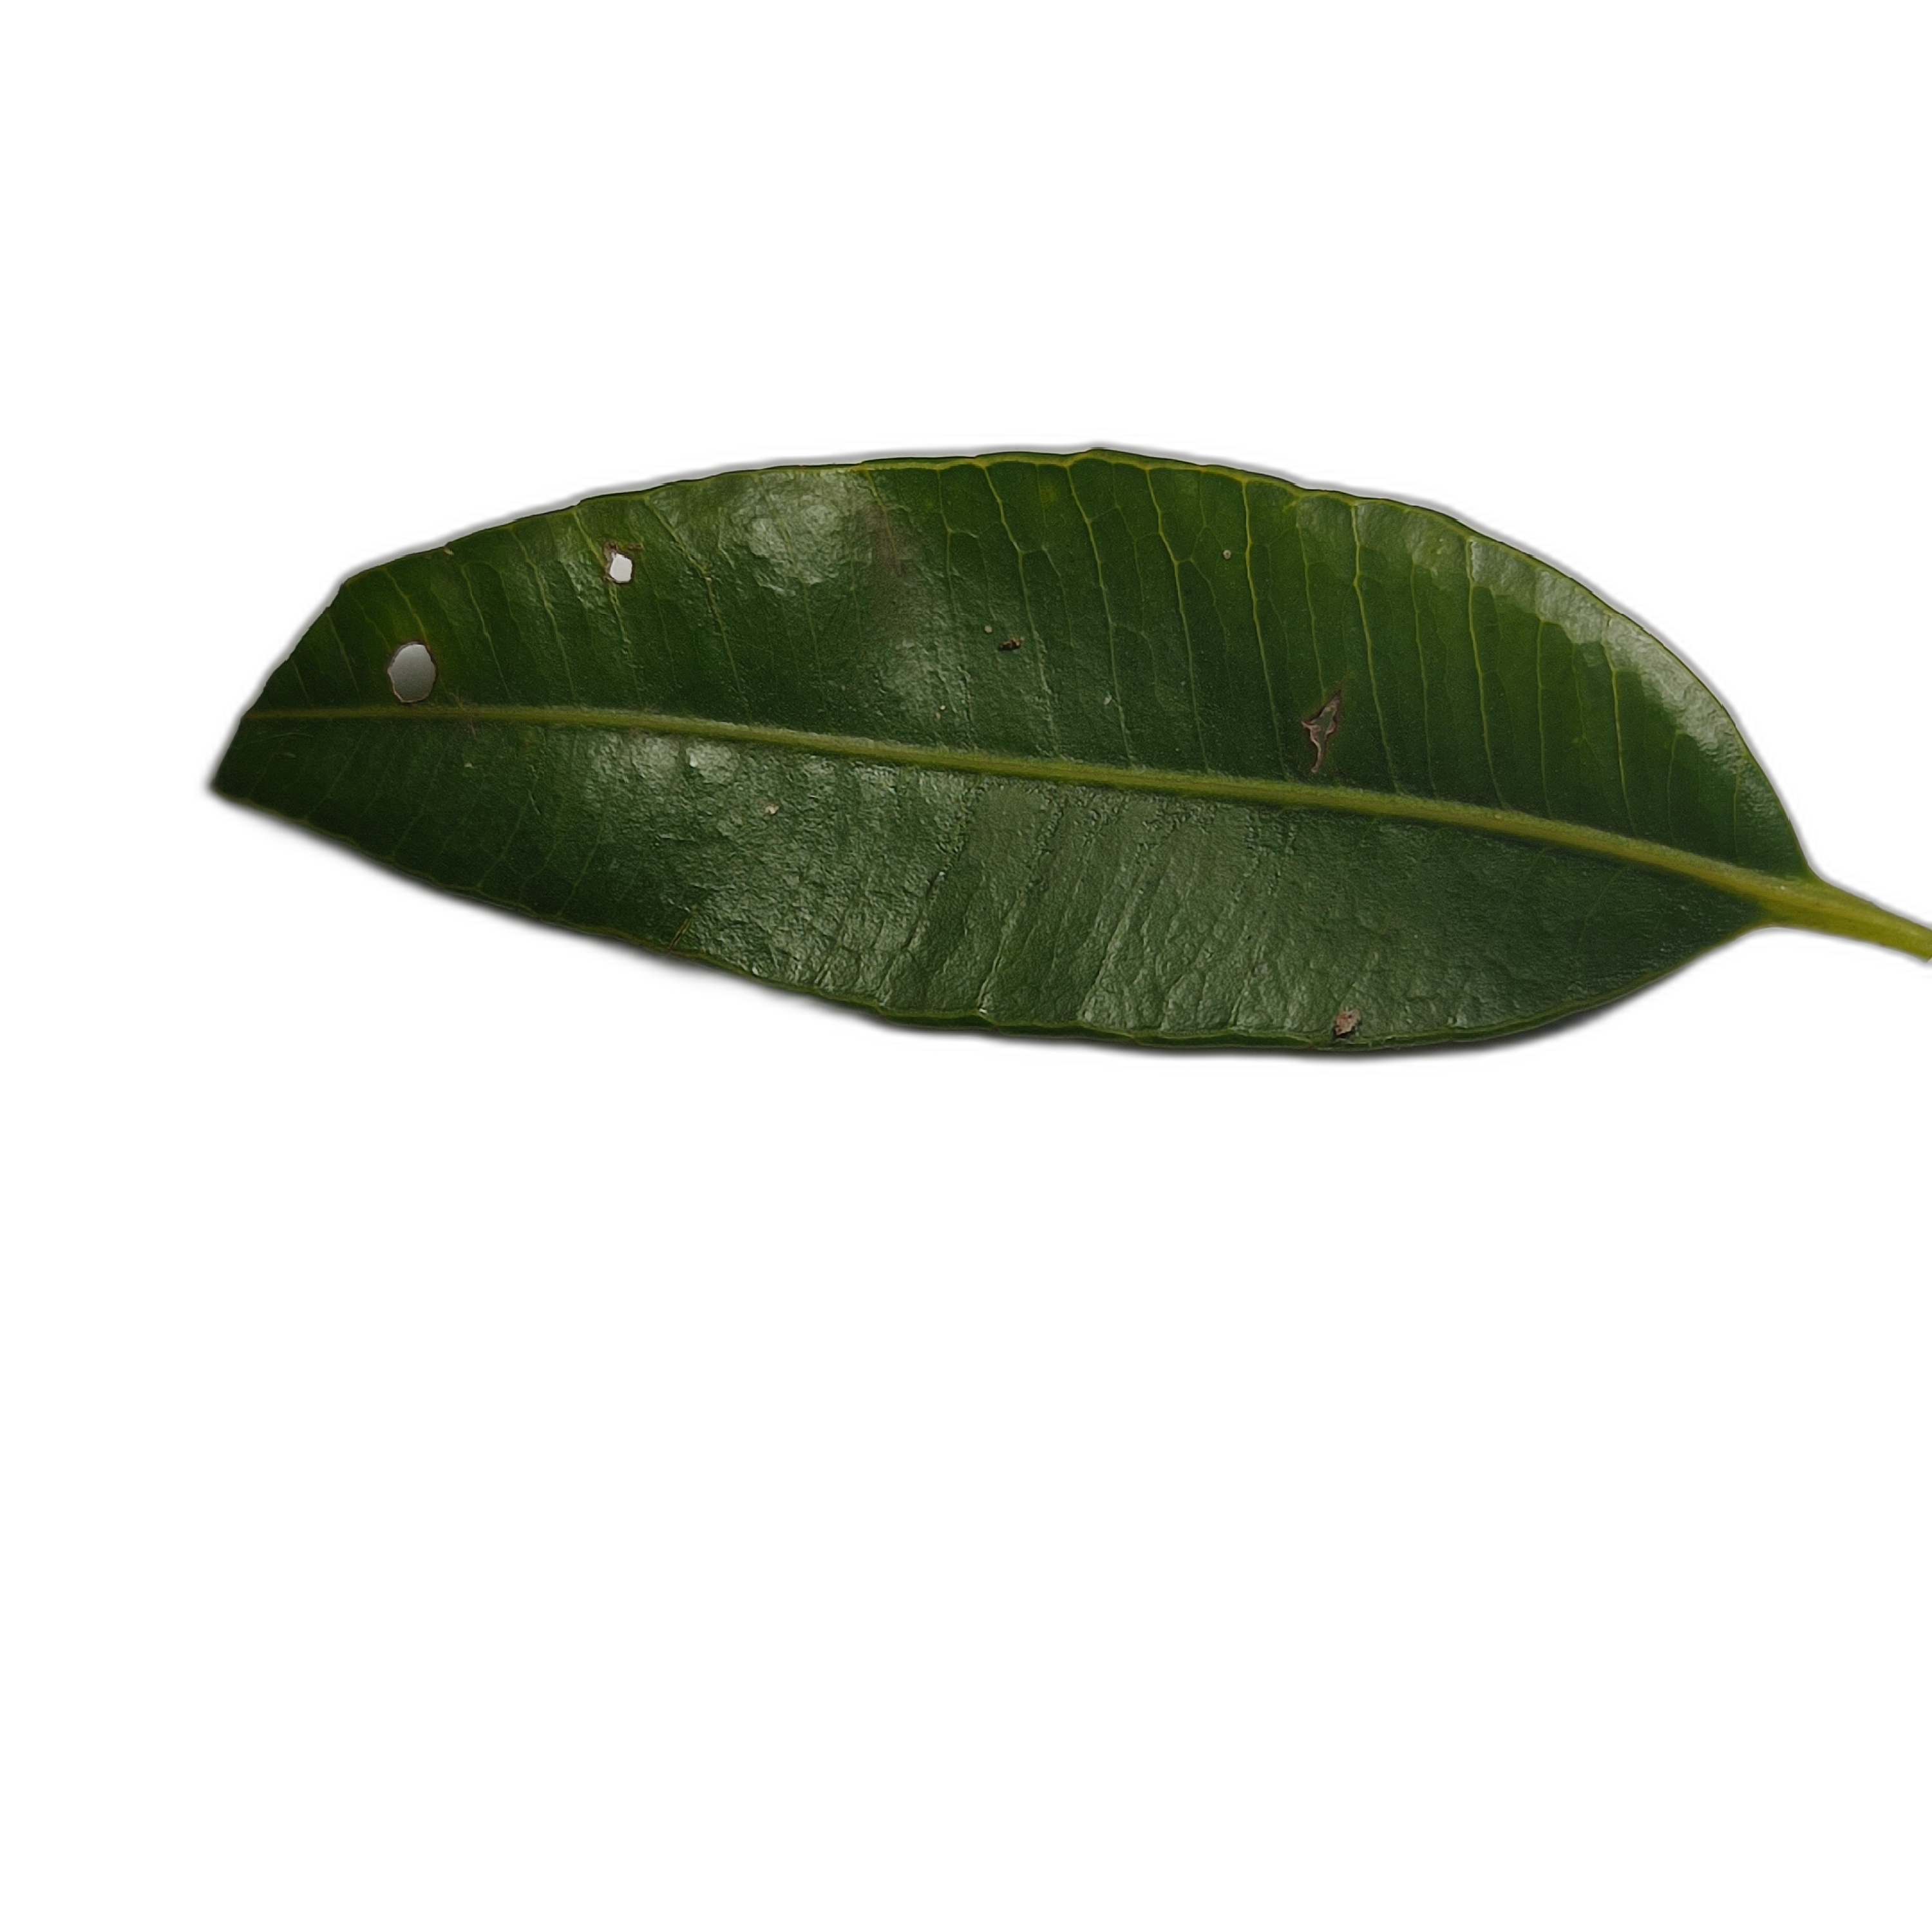
Label: healthy